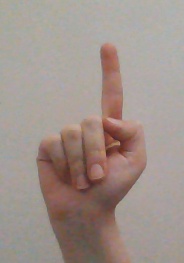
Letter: bb